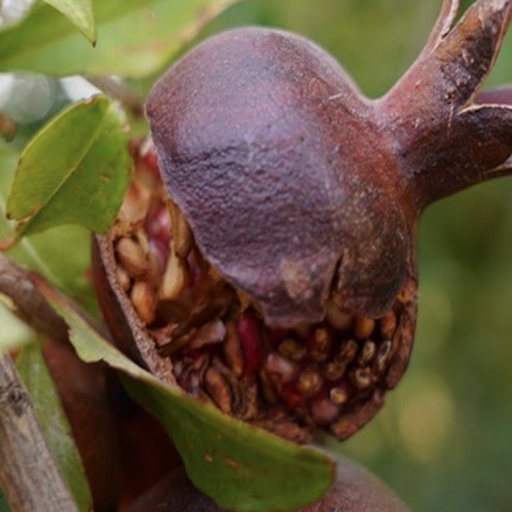
Label: Sunburn